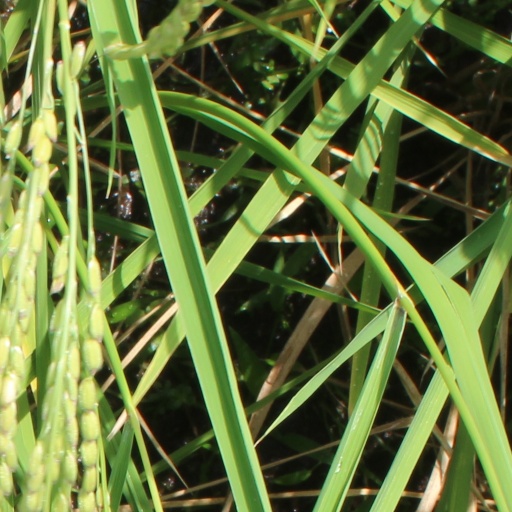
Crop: rice